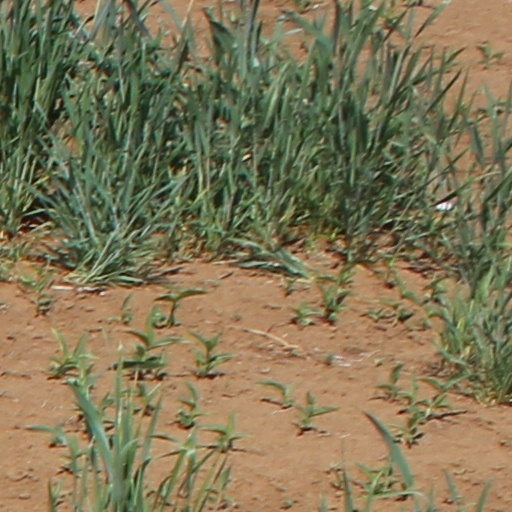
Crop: wheat